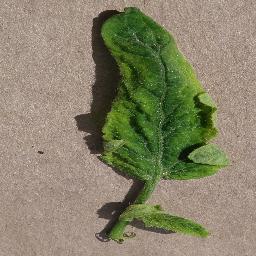
Label: Tomato___Tomato_Yellow_Leaf_Curl_Virus